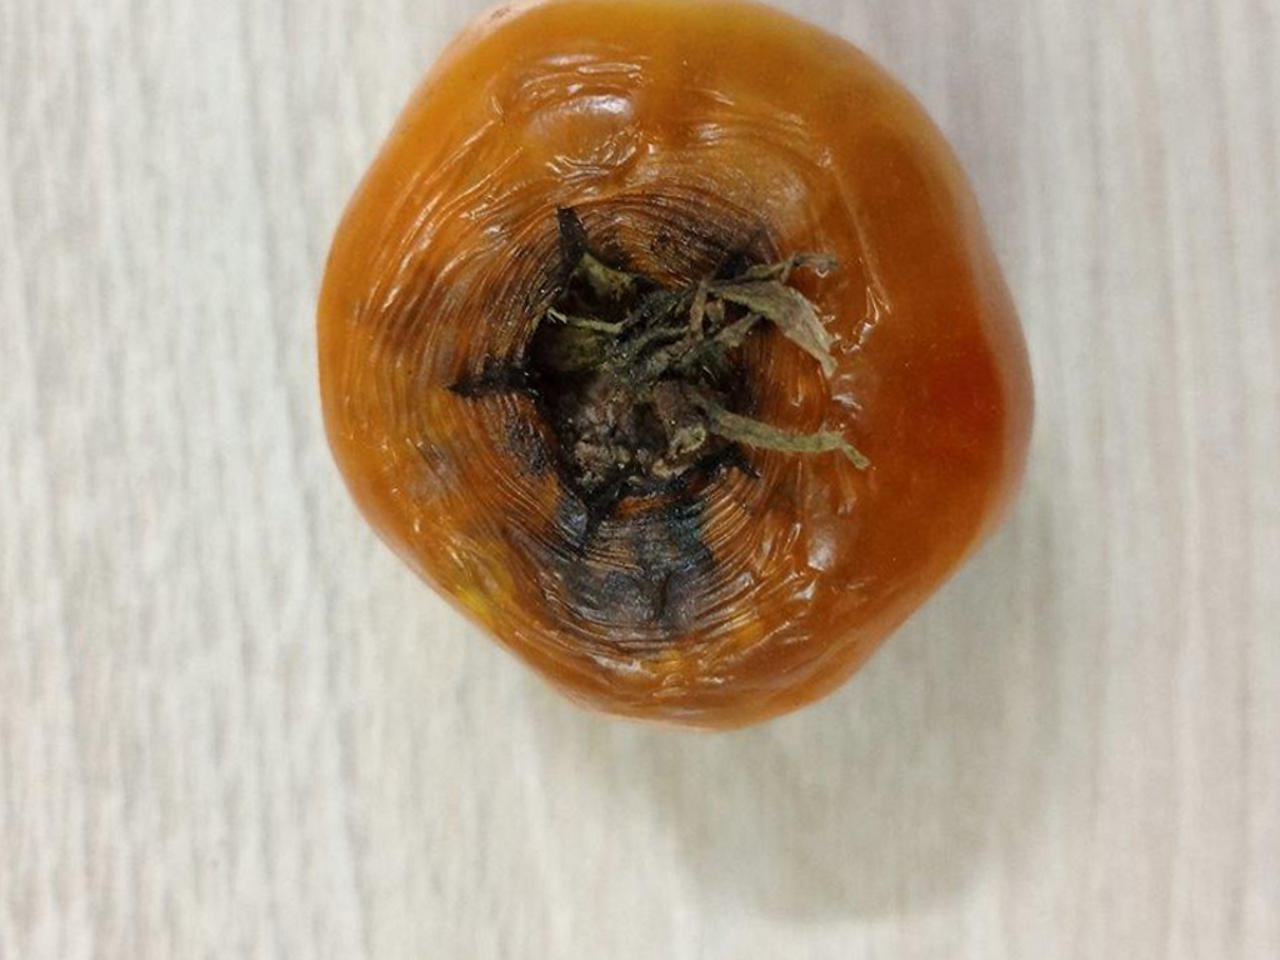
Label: Rotten